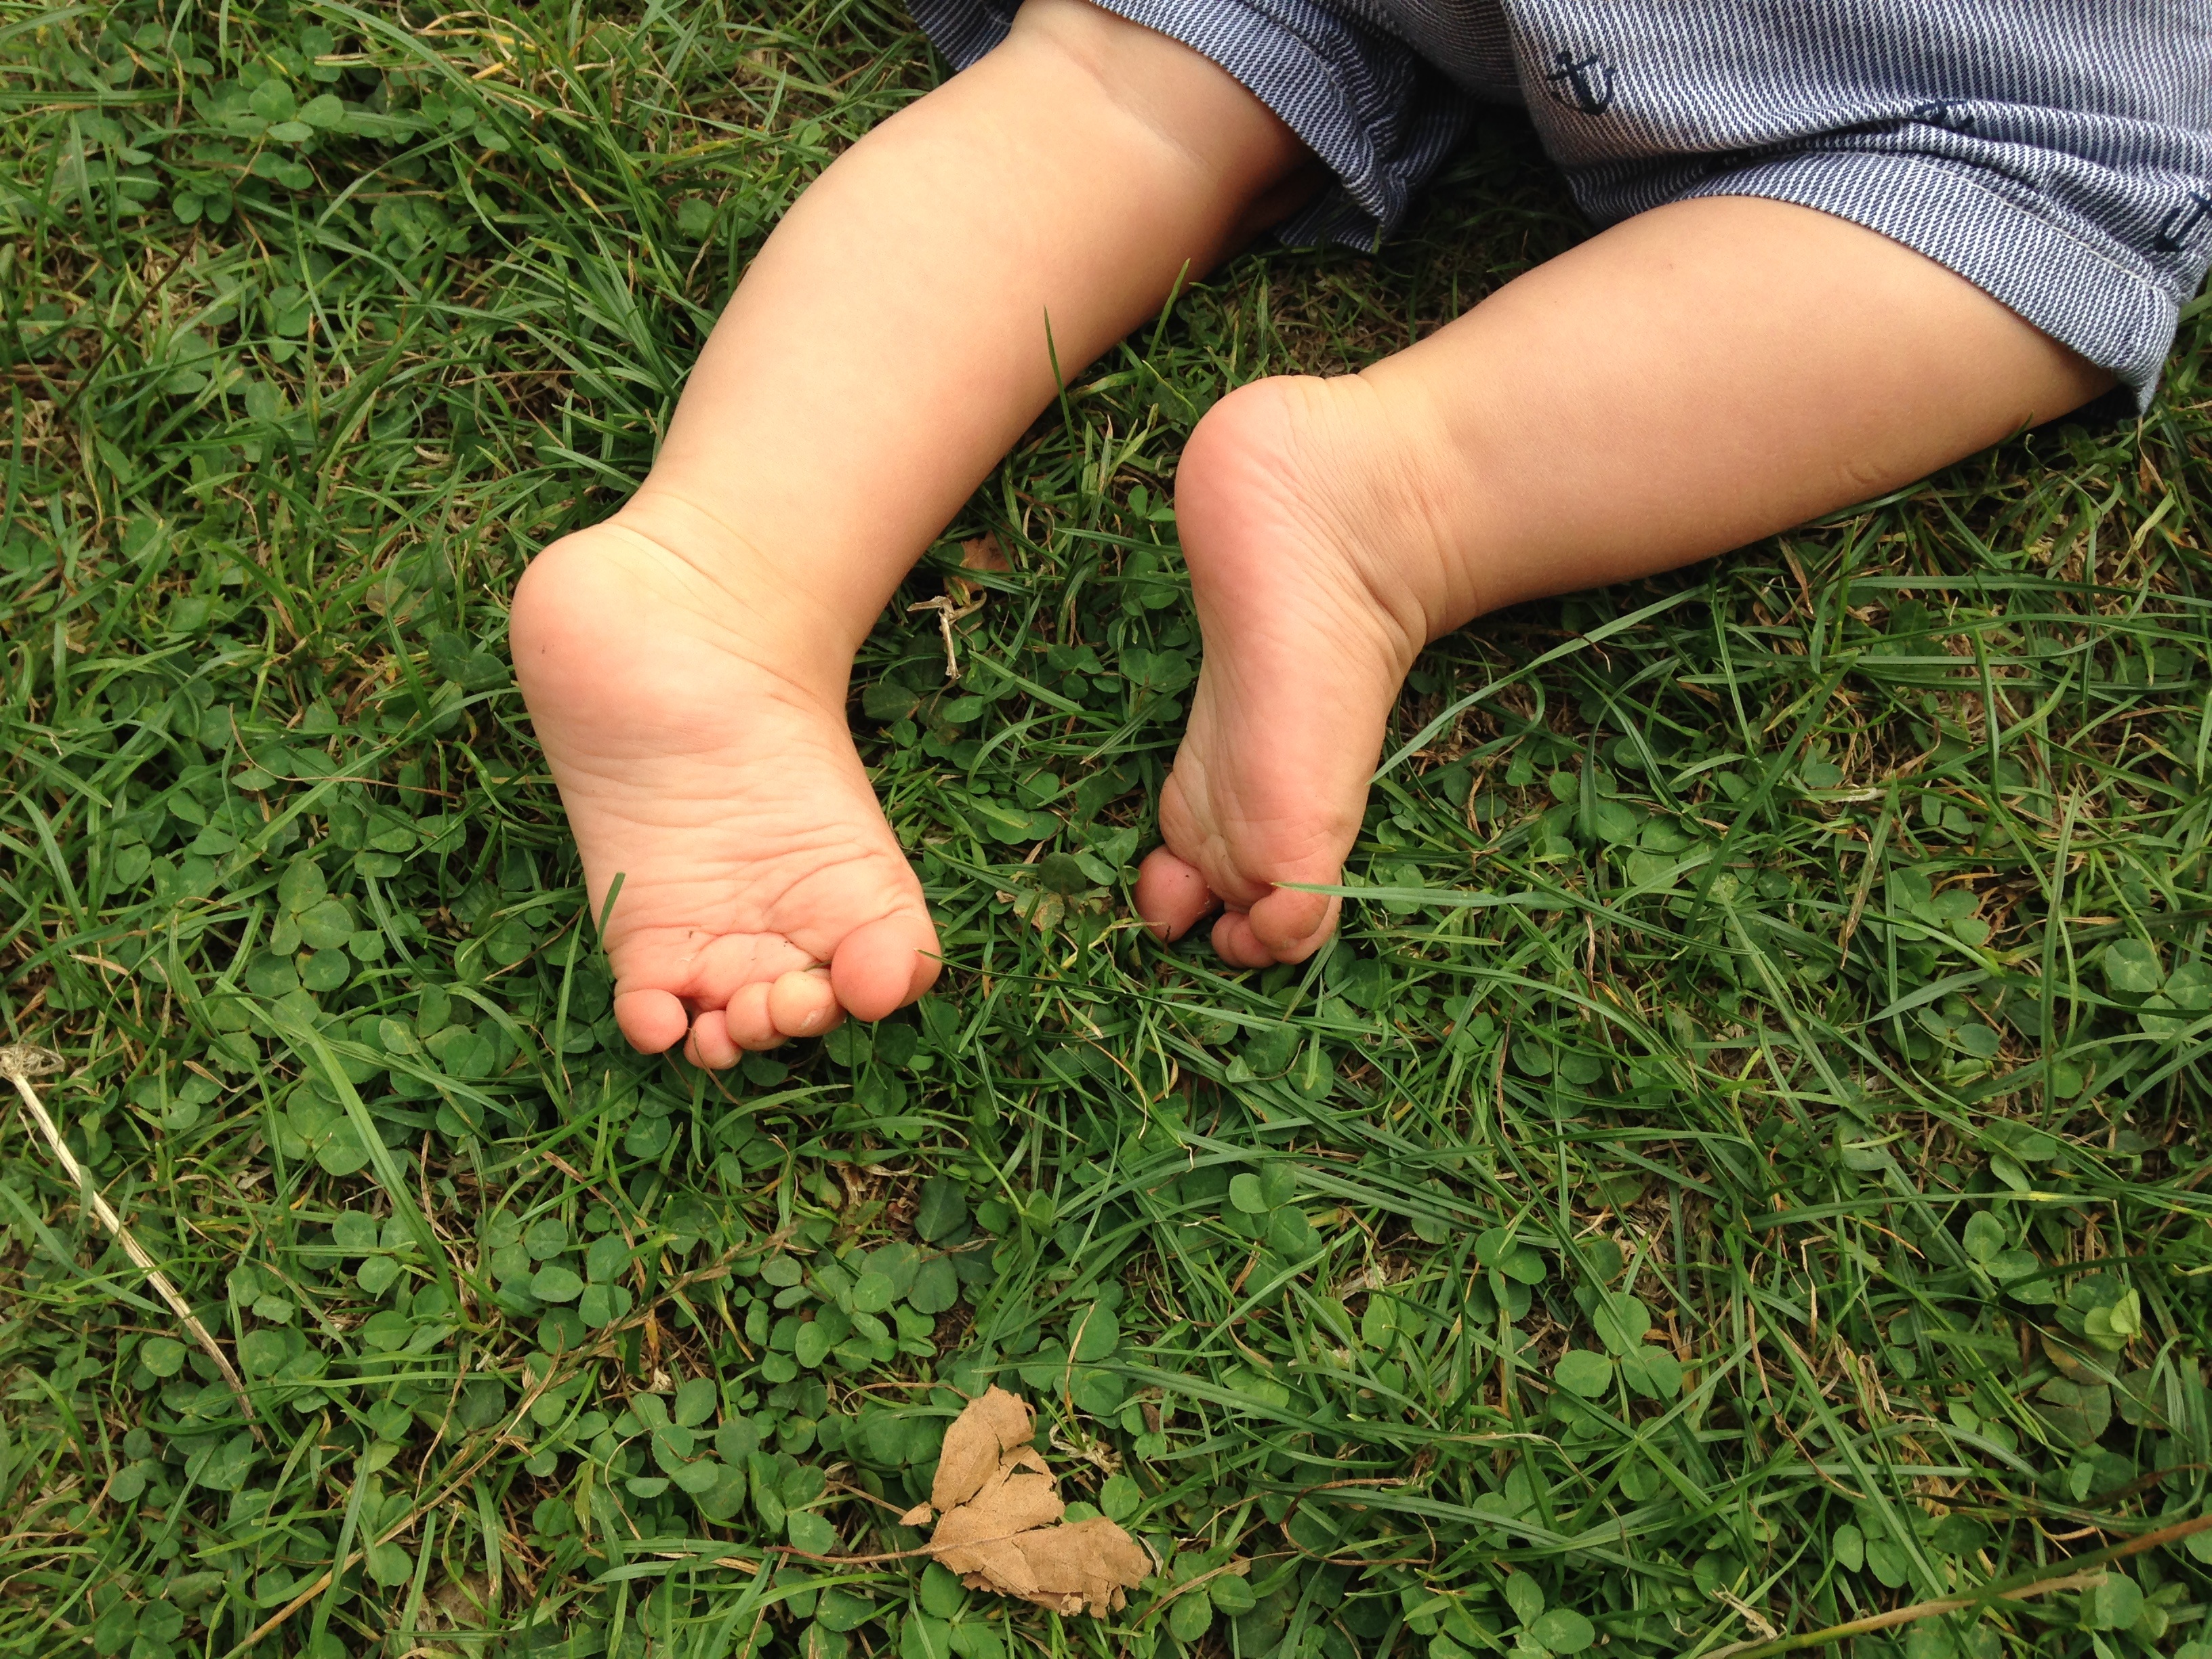
hand, nature, grass, lawn, feet, leg, finger, green, foot, soil, baby, human body, barefoot, footwear, grass family, human positions